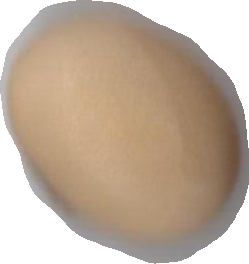
Variety: Anjasmoro